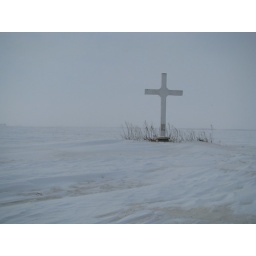
Memorial cross in a snow field